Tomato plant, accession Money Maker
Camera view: horizontal (90 deg, fisheye); turntable rotation: 90 degrees
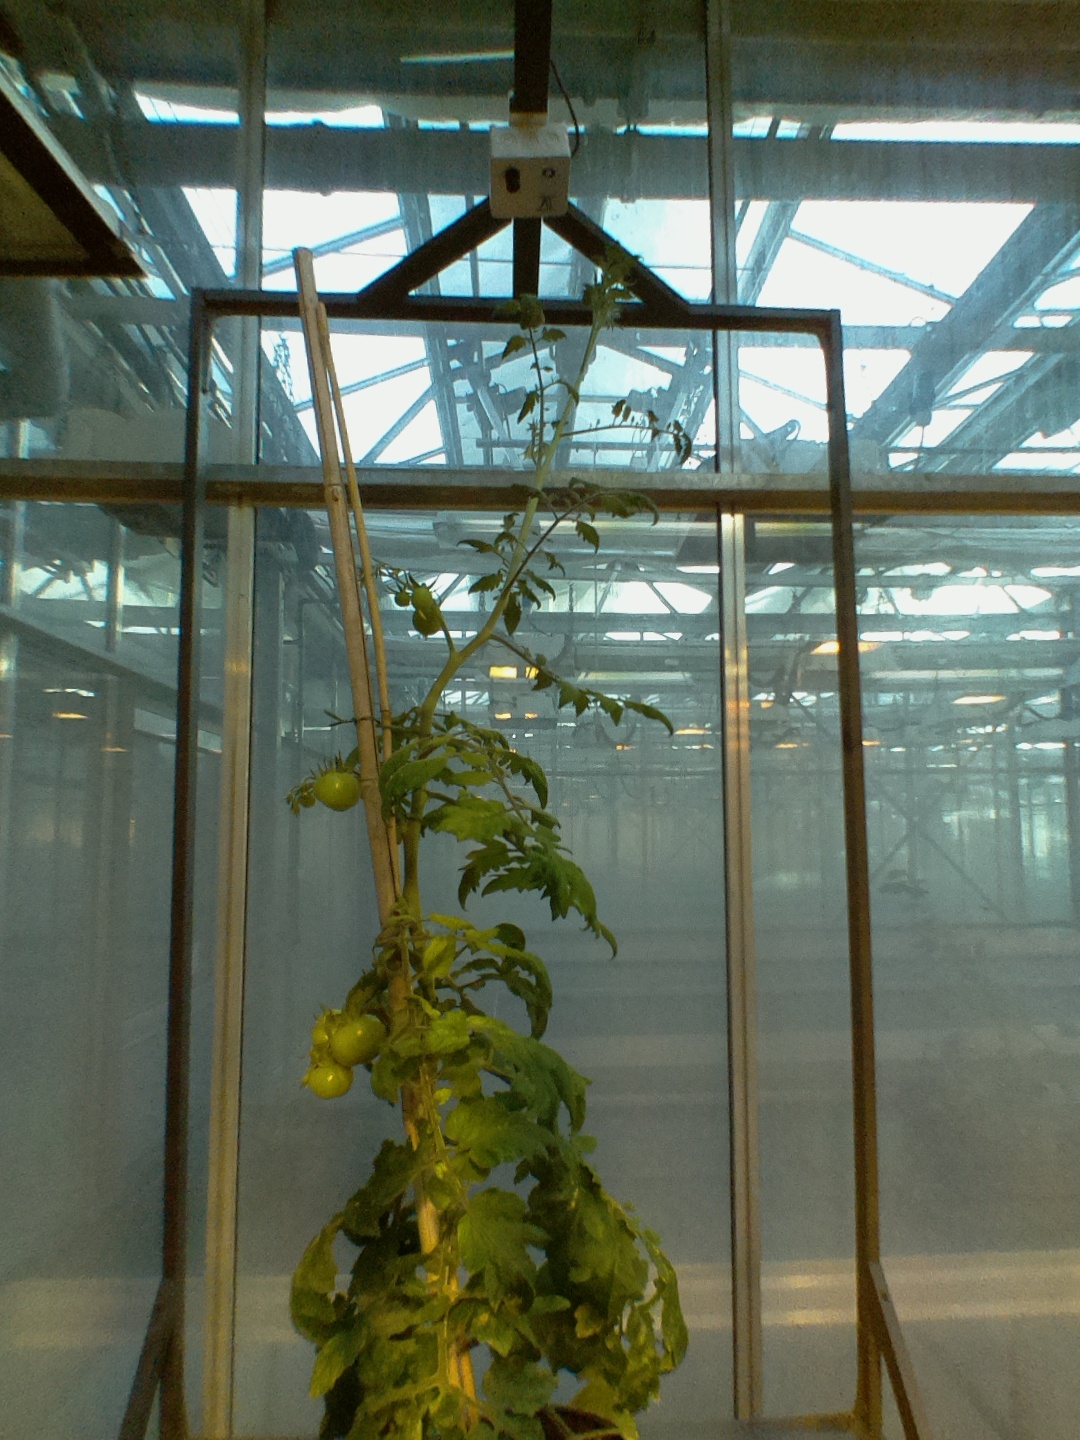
BBCH growth stage 77: 70%-80% of final fruit size